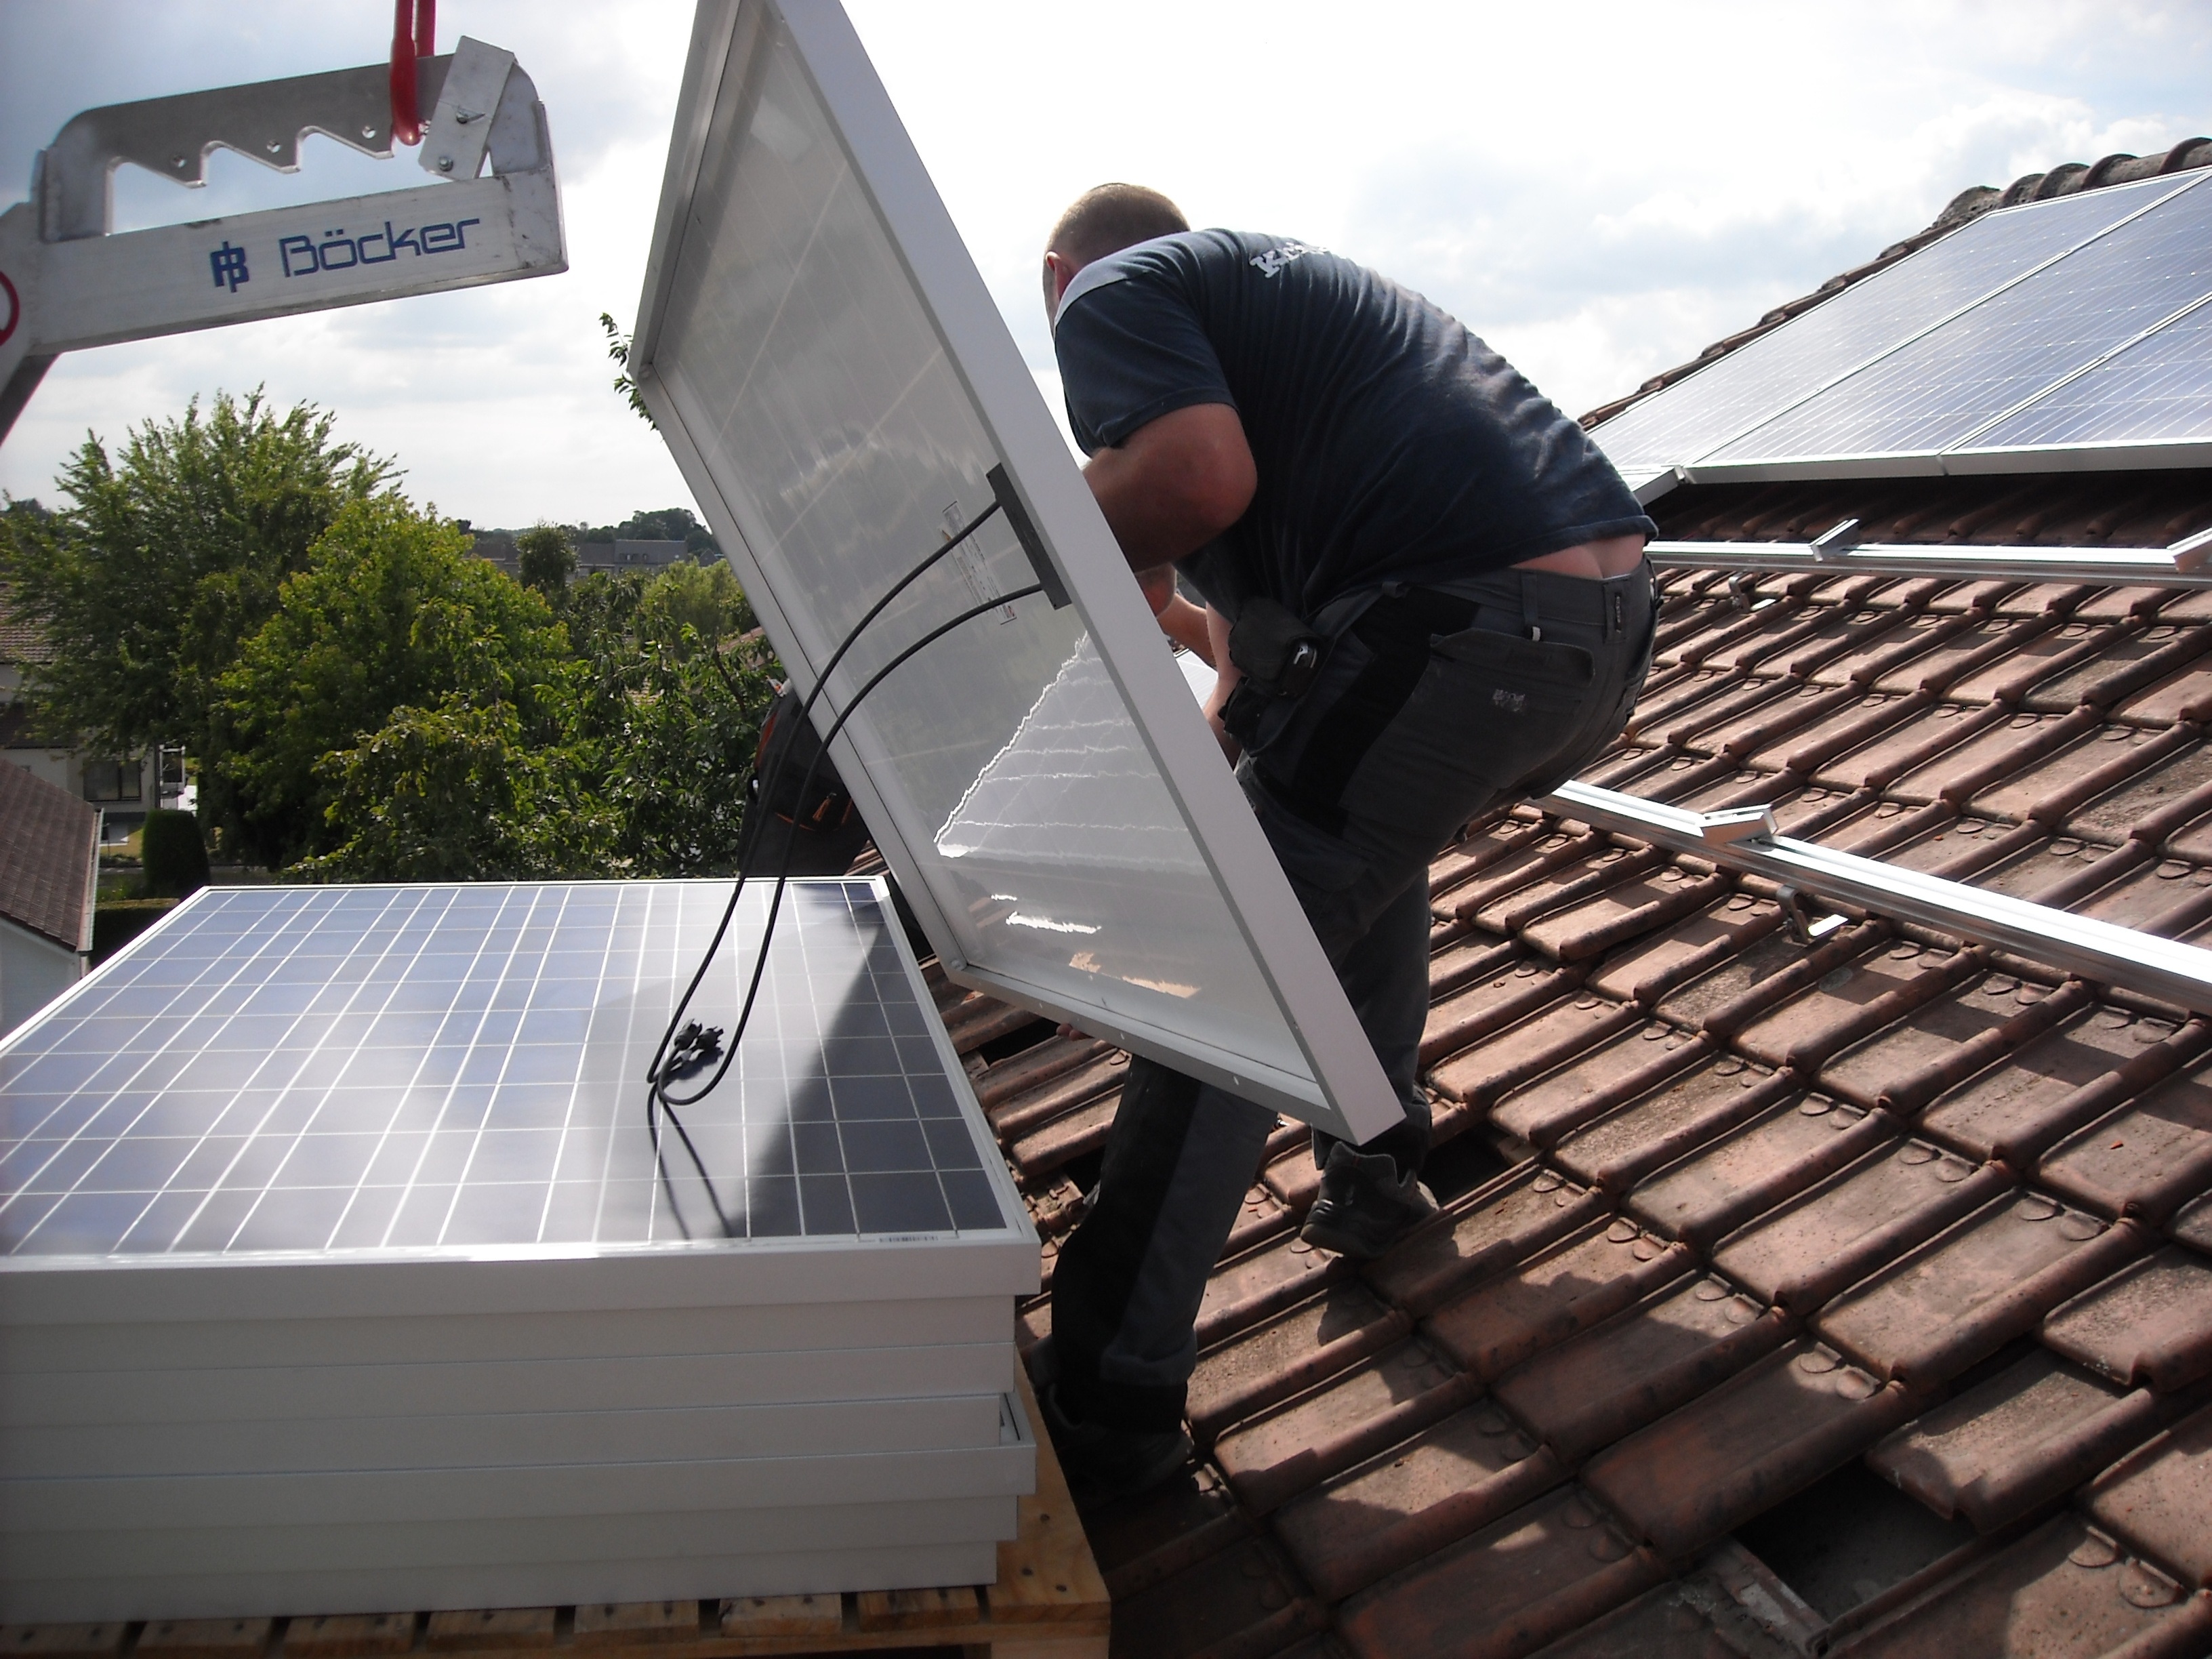
wing, roof, electricity, ecology, green energy, roofing, roofer, pans, durable, ecological, solar power, solar panels, daylighting, placement, green power, outdoor structure